Matt Cassel

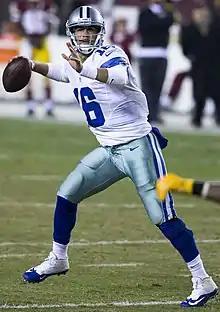
Cassel in 2015

On September 22, 2015, Cassel was traded to the Dallas Cowboys after Tony Romo suffered a broken collarbone. In addition to Cassel, the Cowboys also received Buffalo's 2017 seventh round pick (#228-Joey Ivie) in exchange for Dallas' 2017 fifth round pick (#171-Nathan Peterman).